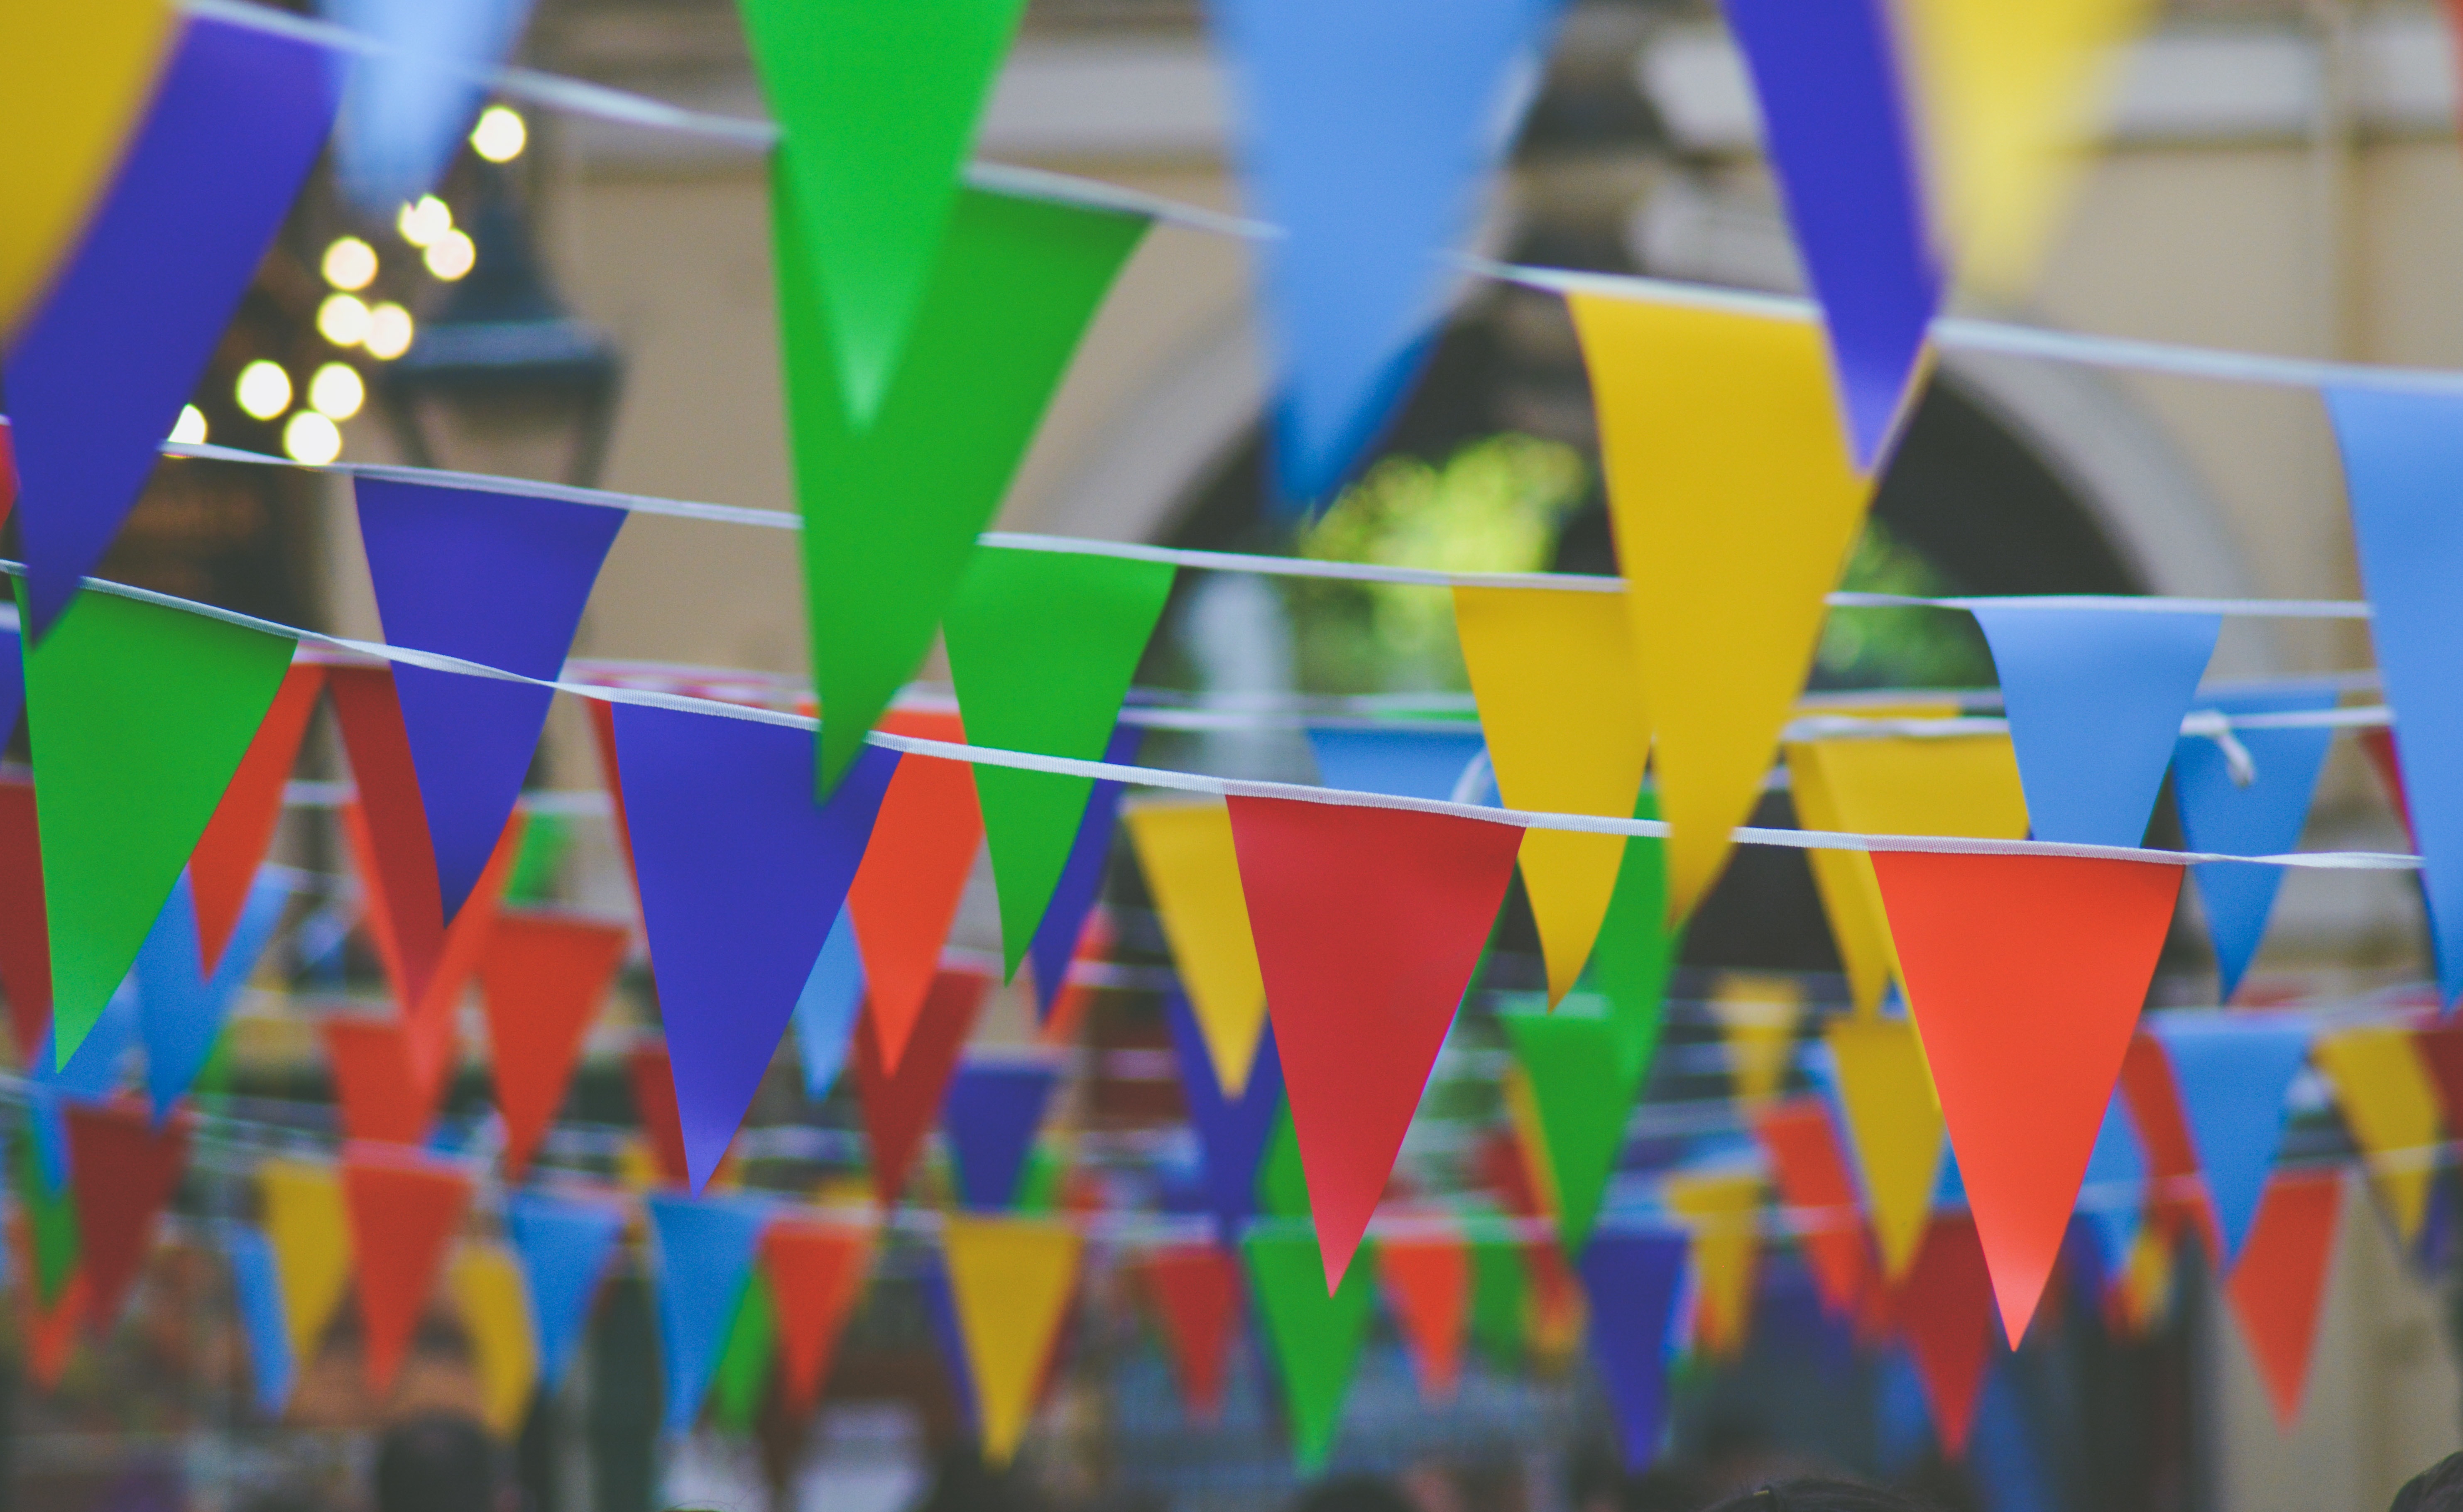
celebration, line, color, flag, blue, colorful, toy, bunting, party, shape